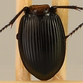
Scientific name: Cyclotrachelus torvus
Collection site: Northern Great Plains Research Laboratory NEON (NOGP), plot NOGP_007